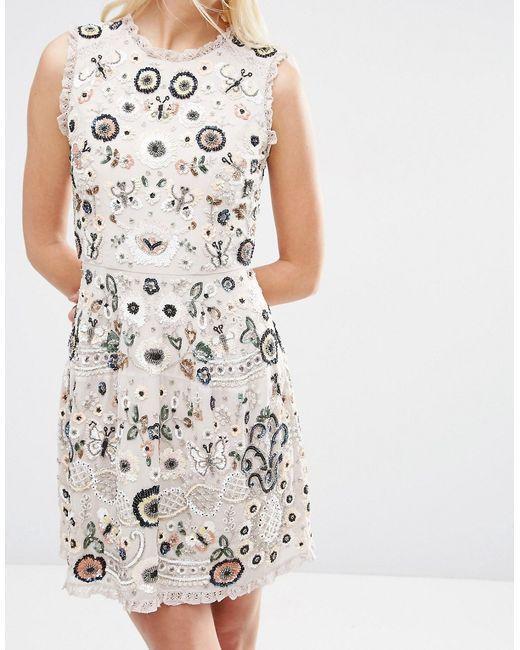
Ärmelloses bedrucktes weißes Baumwoll-Top mit Rundhalsausschnitt für Damen